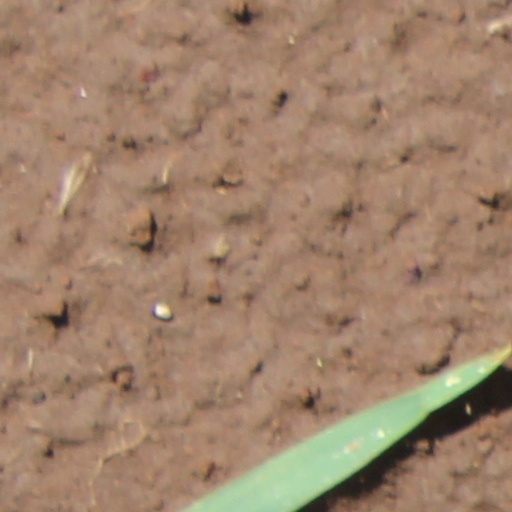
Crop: wheat